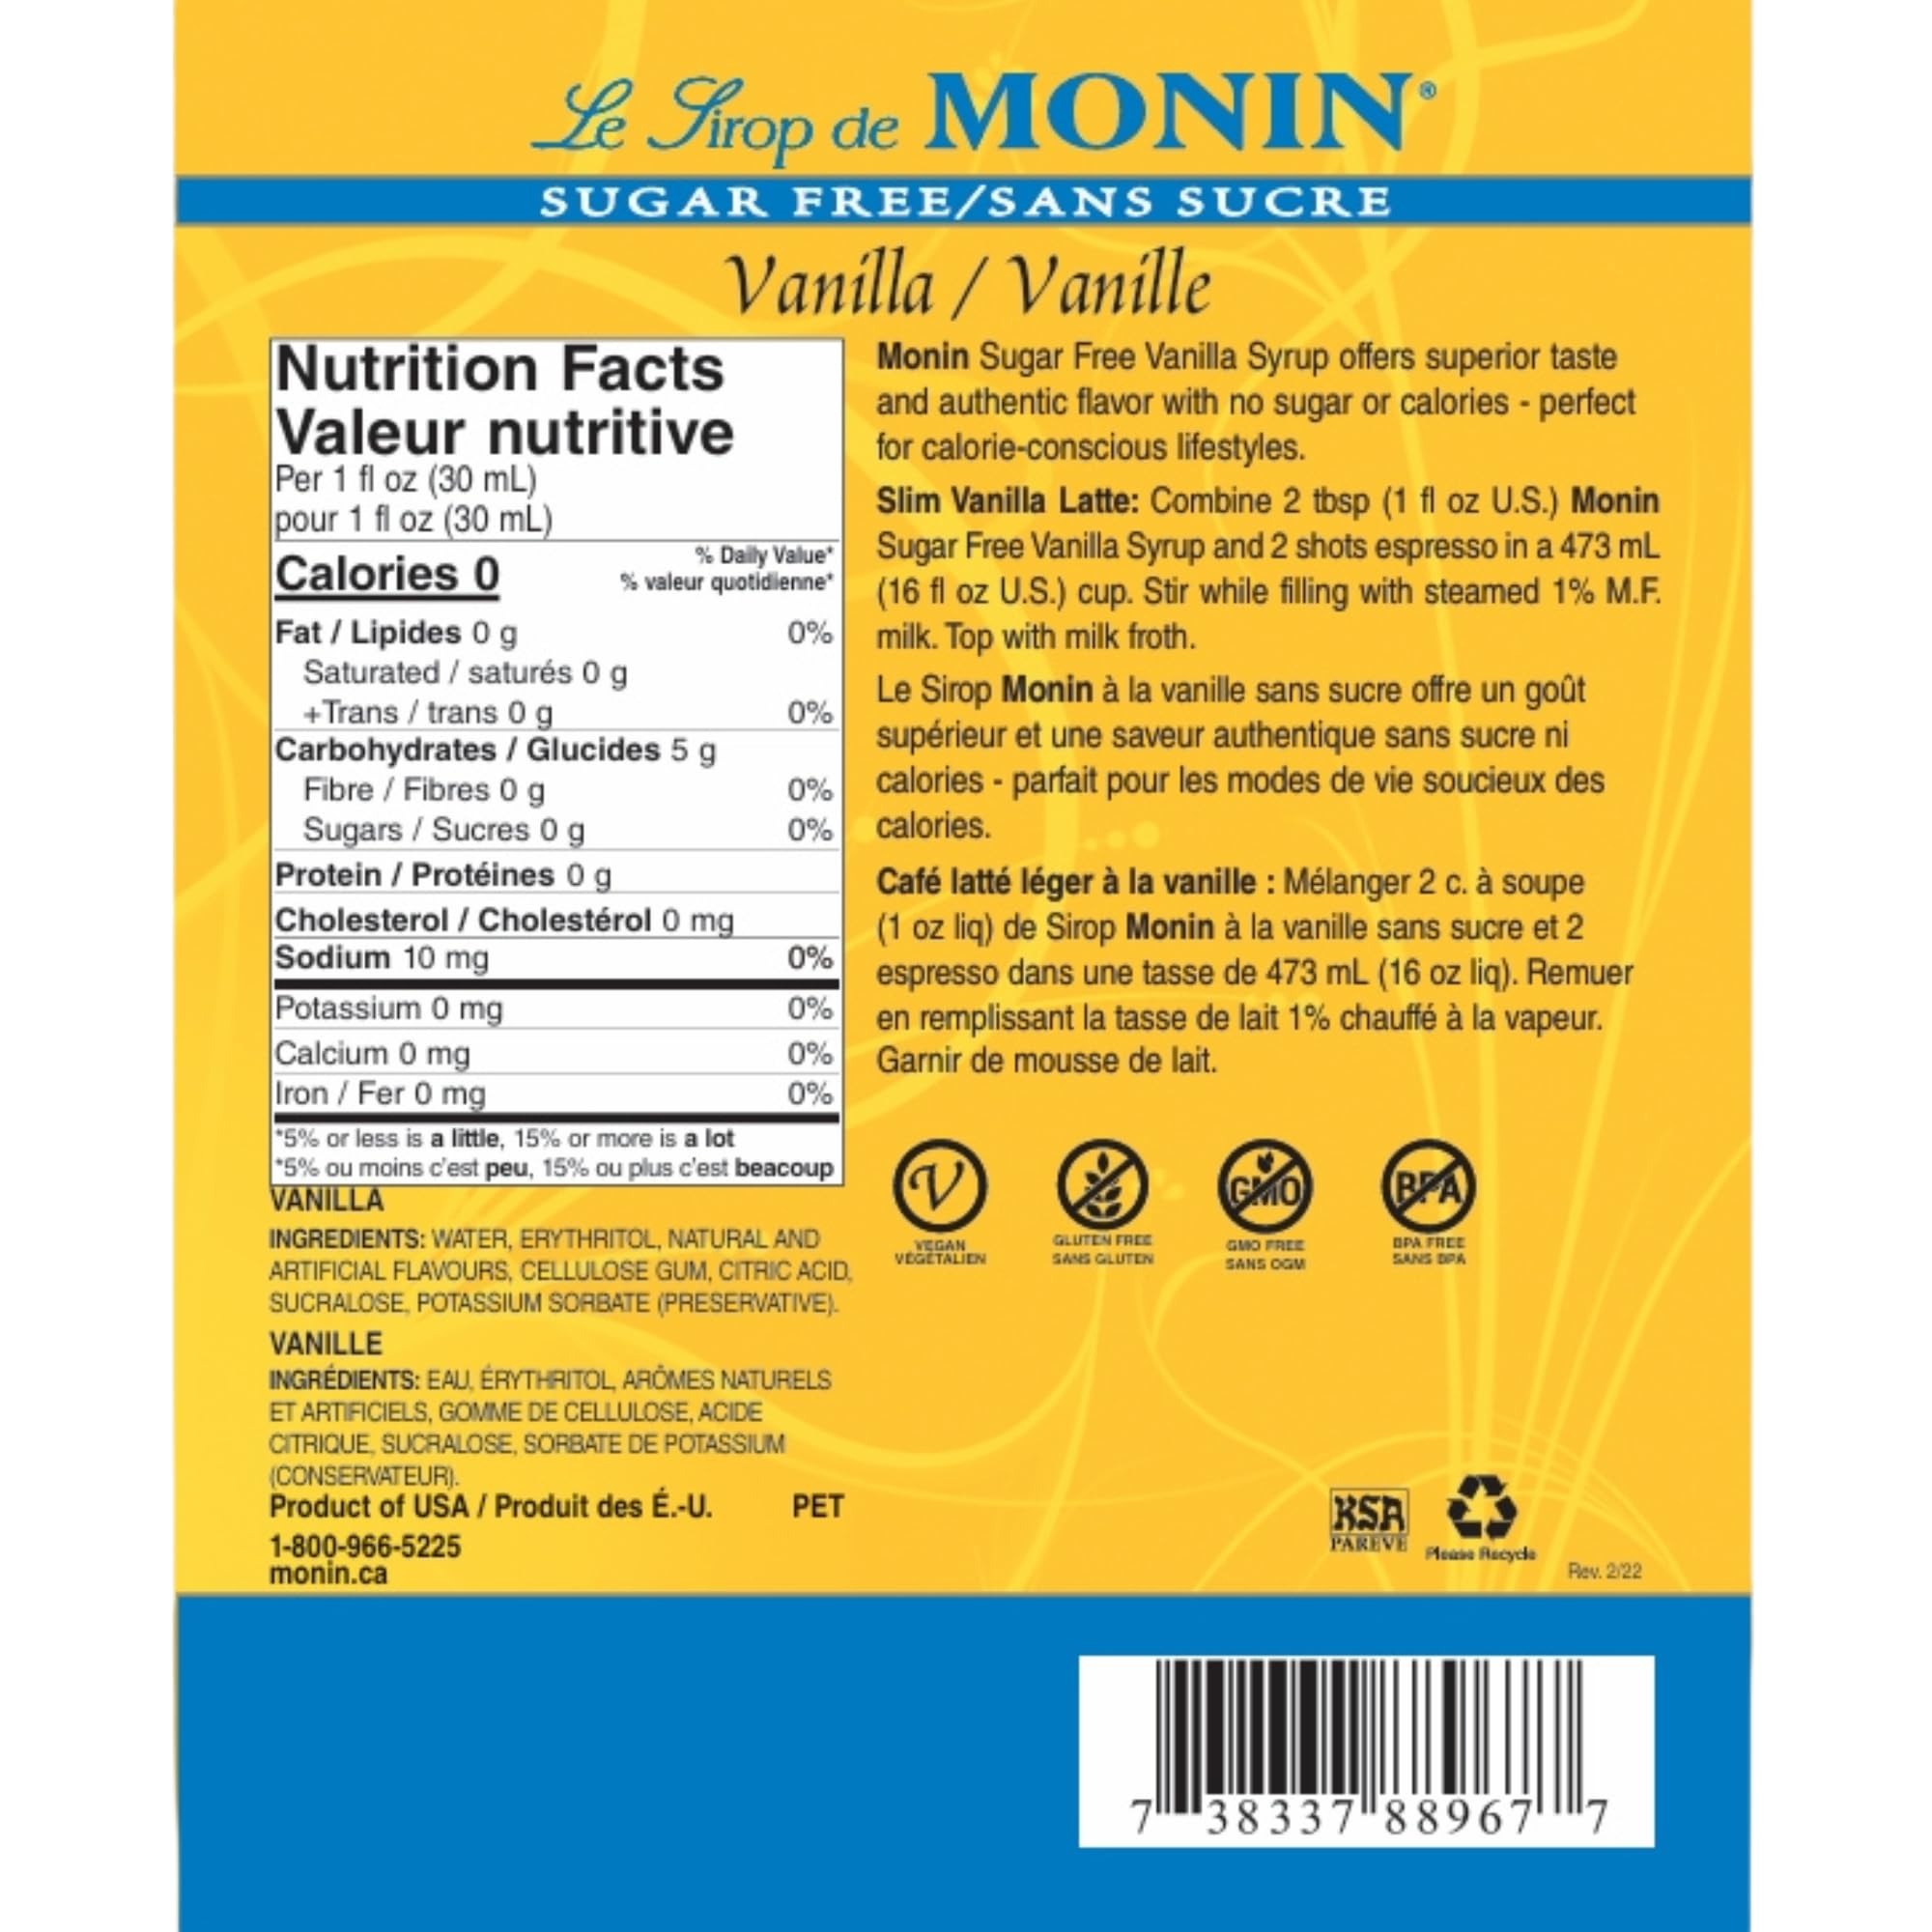
Item Name: Monin - Sugar Free Vanilla Syrup, Great For Flavoring Coffee, Shakes, And Cocktails (1 Liter)
Bullet Point 1: GREAT FOR COFFEE AND SODAS: There’s no substitute for the smooth, rich warmth of vanilla. When you add Sugar Free Vanilla Syrup to your beverage, you’ll taste the premium extract of vanilla beans from Madagascar, without the sugar or calories.
Bullet Point 2: TASTING NOTES: Distinctive and sweet vanilla extract aroma, smooth, custard-like vanilla flavor derived from select Madagascar vanilla beans.
Bullet Point 3: SPECIFICATIONS: Allergen Free, Dairy Free, Gluten Free, Halal, Kosher, No Artificial Colors, Non-GMO, & Zero Calorie
Bullet Point 4: SYRUP TO SUPPORT BEE COLONIES: Colony Collapse Disorder is greatly reducing bee populations worldwide. Our syrup recycling initiative has been sending waste syrup to feed bees since 2008, and has fed over 374 billion bees!
Bullet Point 5: GREEN PACKAGING & LABELING: With BPA free bottles, 100% recyclable boxes comprised of 30% recycled content, printed with biodegradable water-based ink containing zero pollutants, and pulp inserts, we’re doing our part for the environment.
Value: 33.8
Unit: Fl Oz

Price: 10